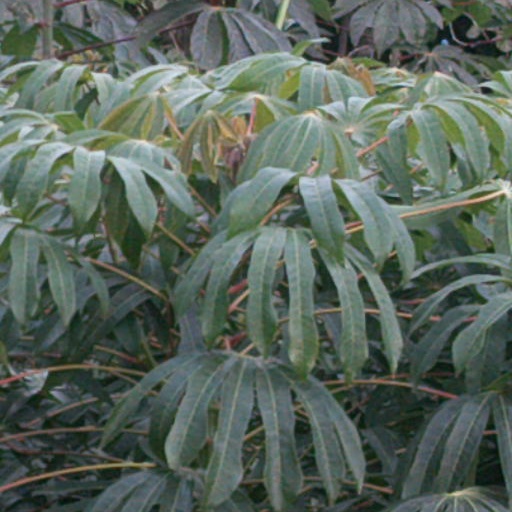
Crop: cassava